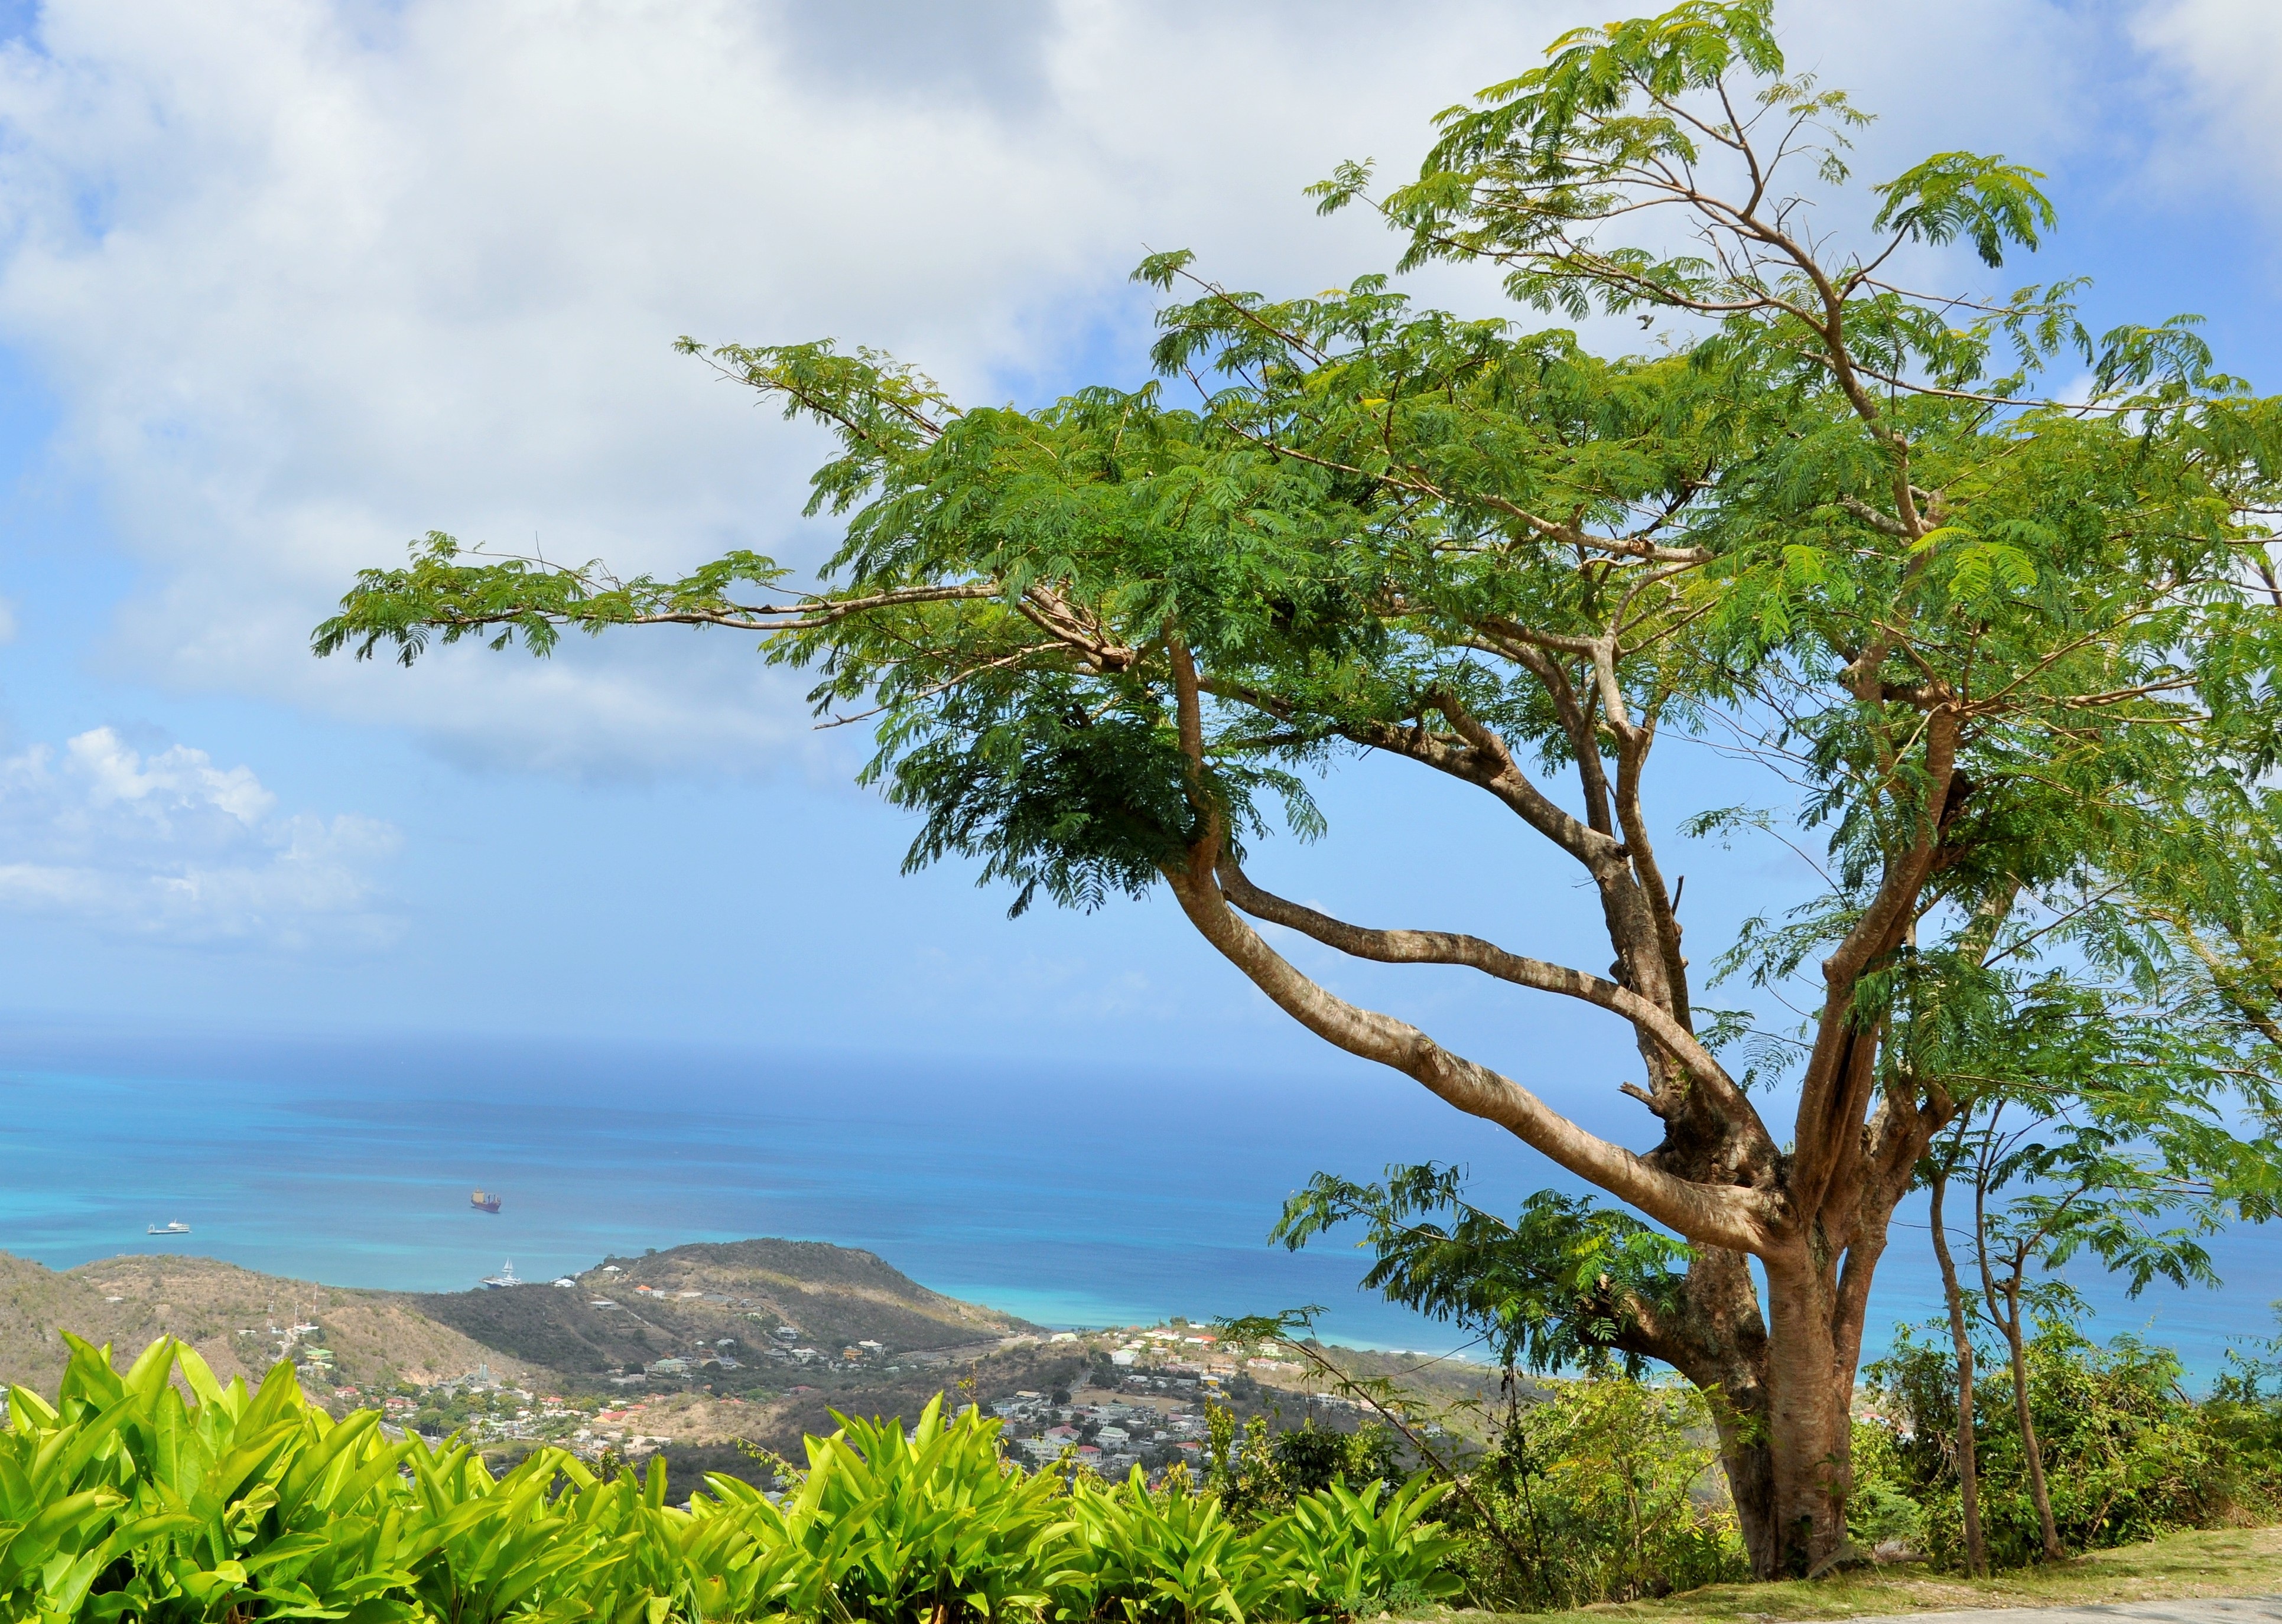
sea, tree, nature, ocean, plant, flower, panorama, summer, travel, green, jungle, paradise, tropical, holiday, island, flora, savanna, tropic, vegetation, caribbean, tropics, saint martin, ecosystem, biome, natural environment, woody plant, arecales